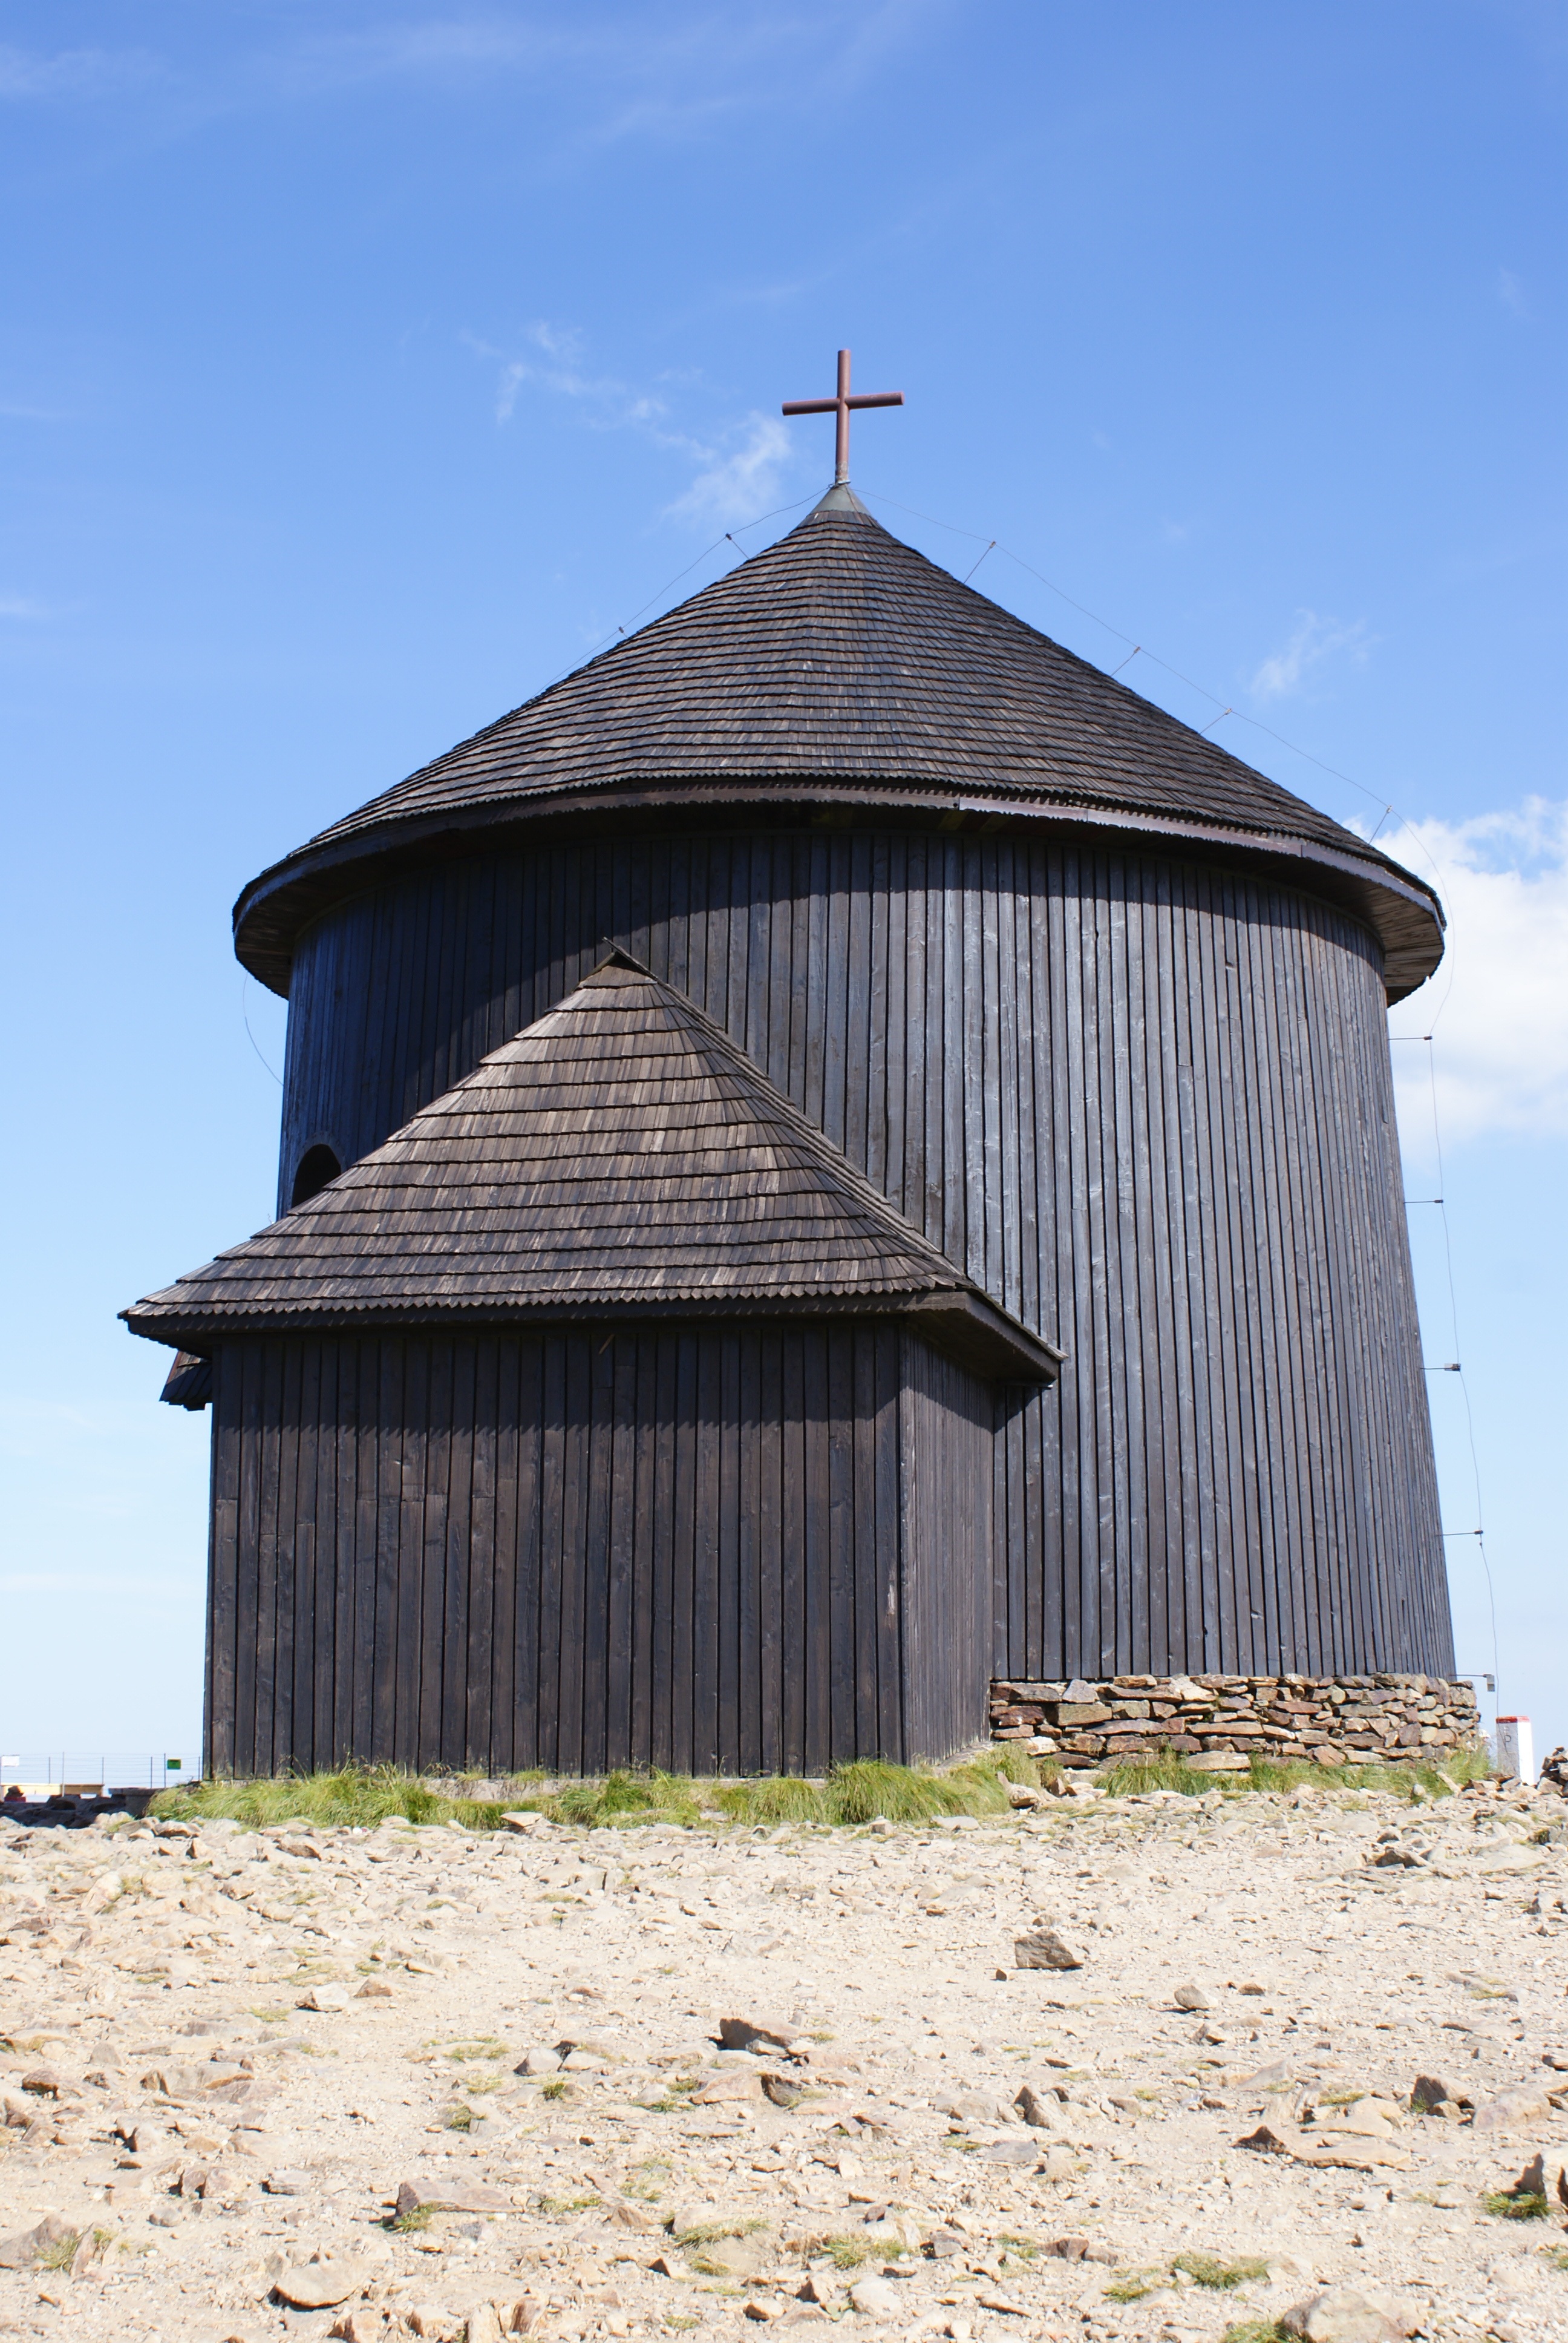
white, building, barn, tower, chapel, mountains, lawrence, rural area, krkono e giant mountains, chapel of st john the baptist